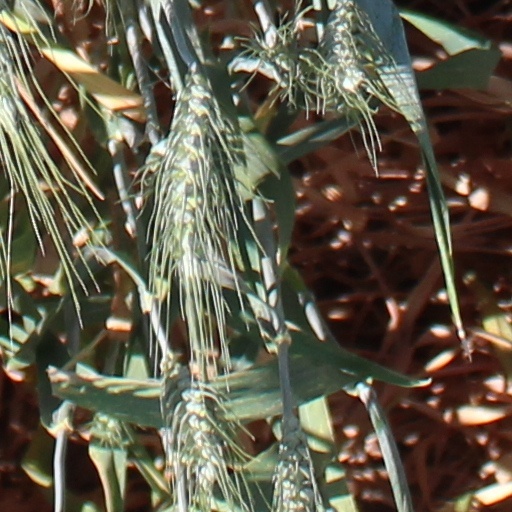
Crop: wheat